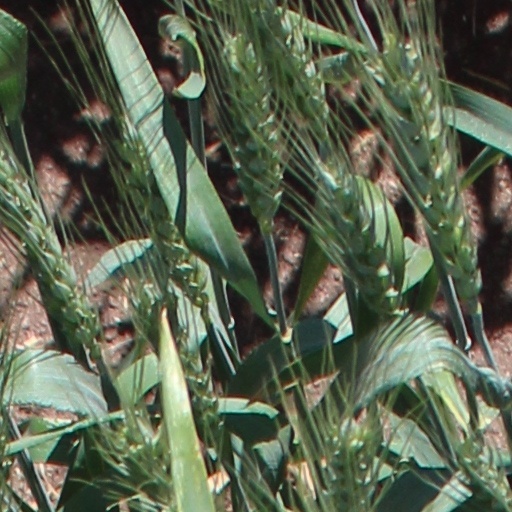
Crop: wheat